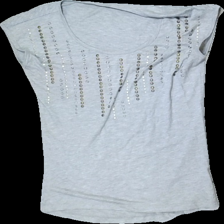
View: front
Type: T-shirt
Category: Ladies
Brand: Missing
Colors: Grey
Material: unable to scan
Cut: Regular, C-collar
Season: All
Damage: pilling
Price range: <50
Recommended usage: Export
Comment: washed out